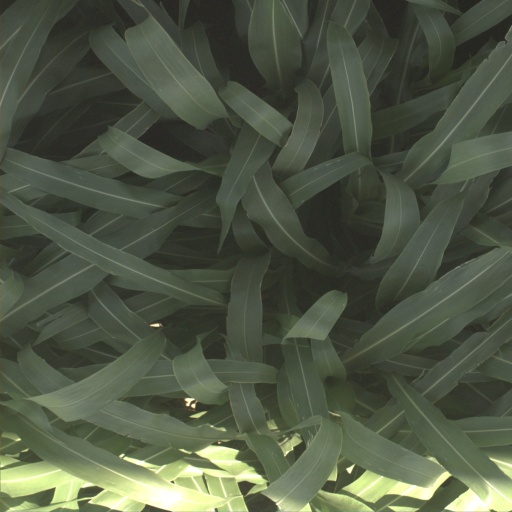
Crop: sorghum